Underground construction

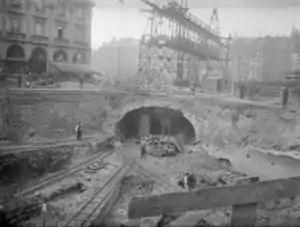
Cut-and-cover construction of the Paris Métro in France

Tunnels are the most common man-made subterranea. They have been constructed by various means since prehistory.